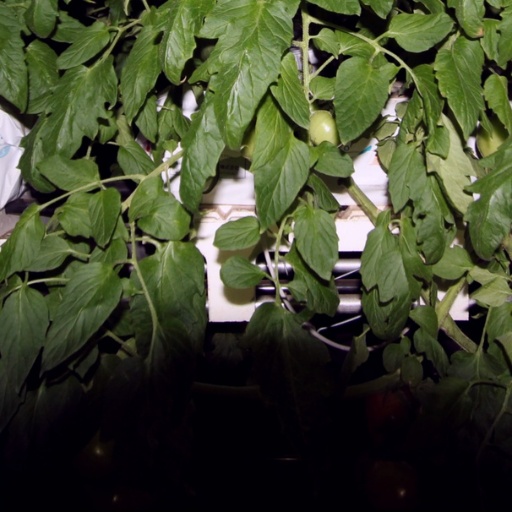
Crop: tomato